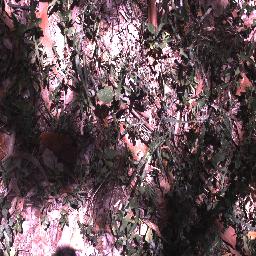
Label: negative